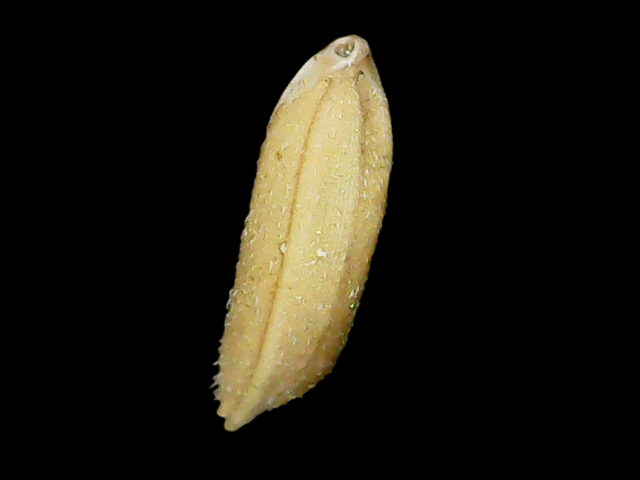
Rice variety: Binadhan16